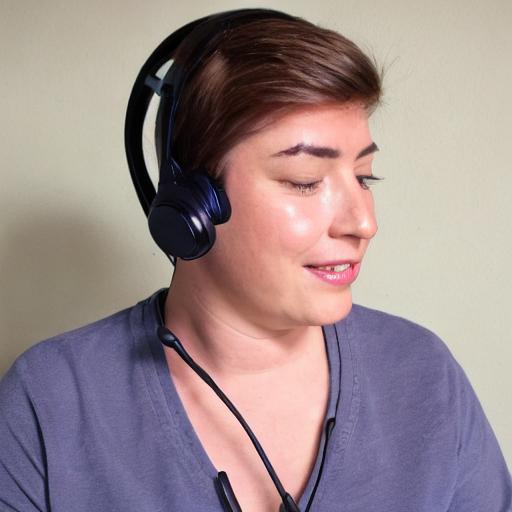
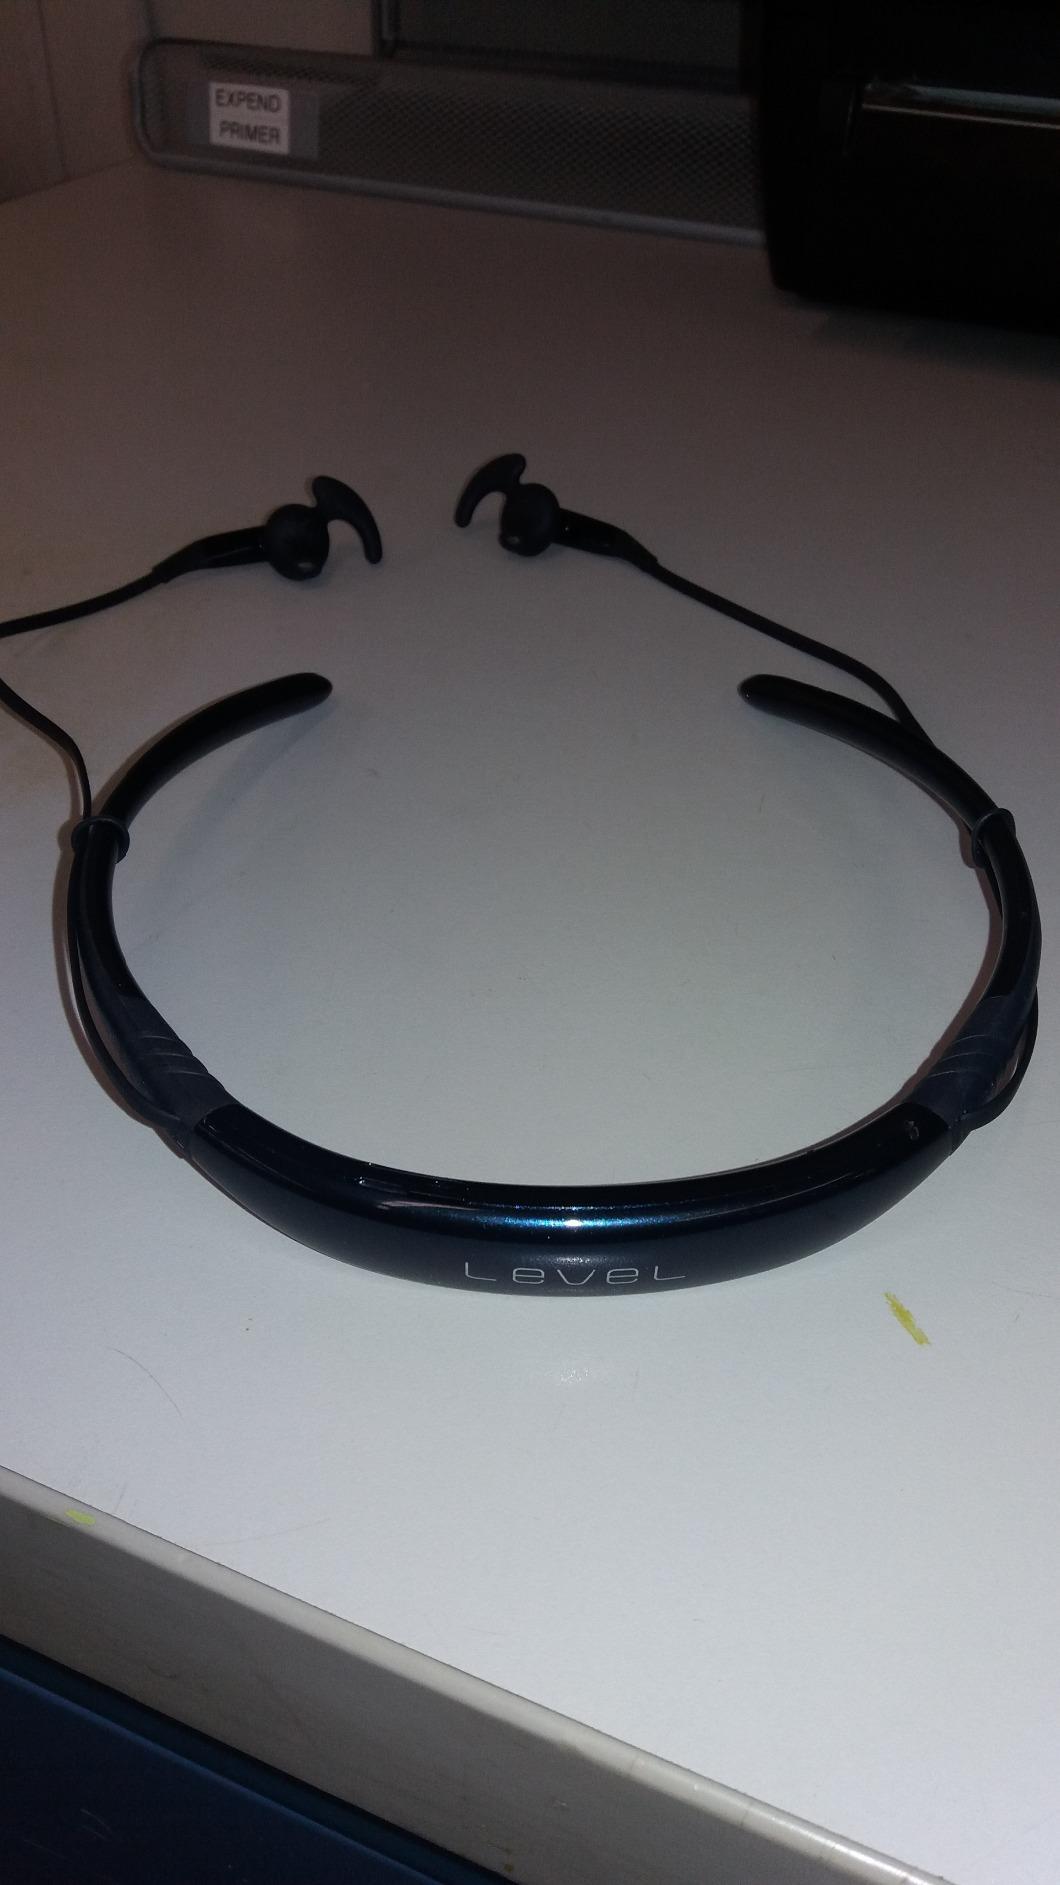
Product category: headphones
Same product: no